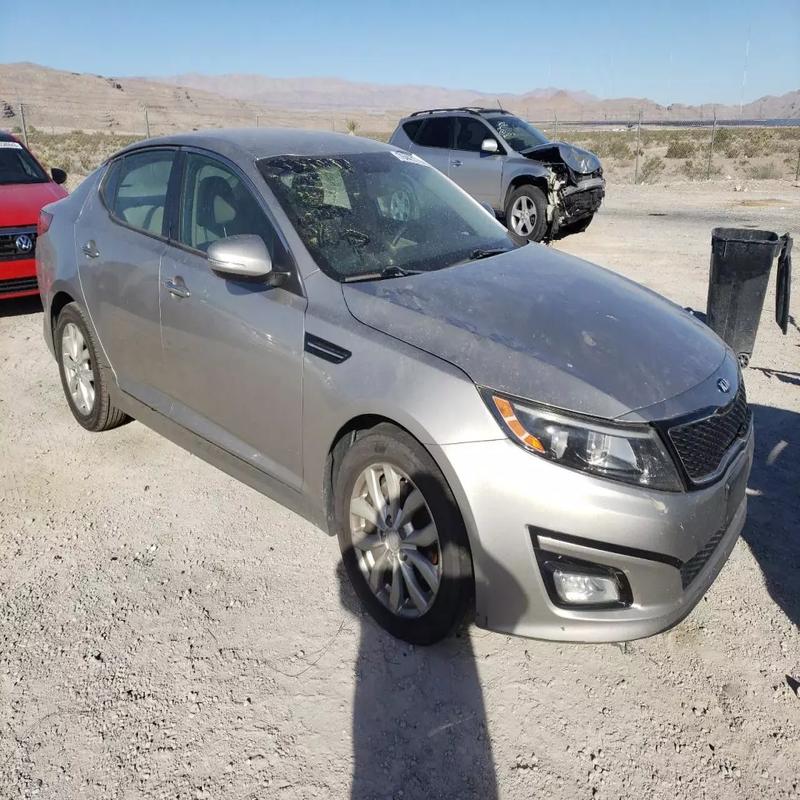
Aucun dommage détecté.
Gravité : aucun